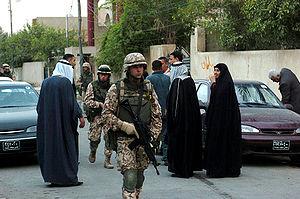
Les Forces de défense estoniennes ou FDE - nom de l'armée de l'Estonie, sont de constitution récente et d'un format très modeste.